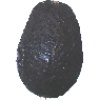
Label: avocado